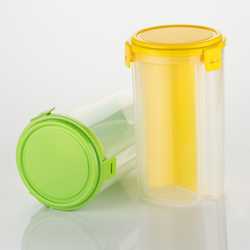
Label: plastic